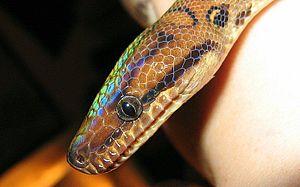
Les serpents, formant le sous-ordre des Serpentes, sont des reptiles carnivores au corps très allongé et dépourvus de membres apparents. Comme tous les squamates, ce sont des vertébrés amniotes caractérisés par un tégument recouvert d'écailles, imbriquées les unes sur les autres et protégées par une couche cornée épaisse, et par une thermorégulation assurée par trois mécanismes, l'ectothermie, la poïkilothermie et le bradymétabolisme. Ils sont aussi appelés plus rarement Ophidiens.